Luciano Motroni

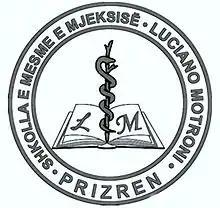
The logo of the "Luciano Motroni" school in Prizren

Luciano Motroni (1905–1989) was a Kosovan surgeon of Italian descent. He made a significant contribution in the field of education and professional advancement of medical personnel in Prizren, Kosovo.